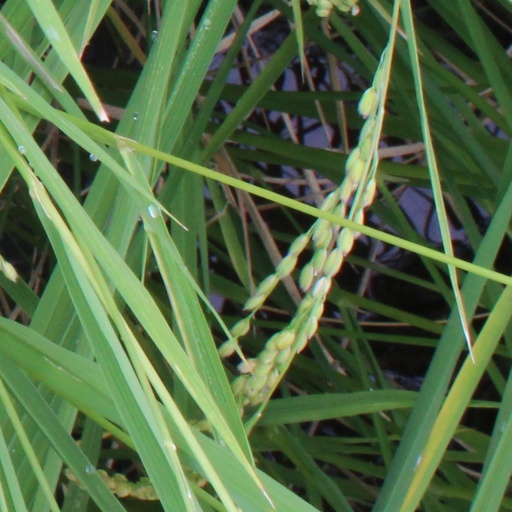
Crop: rice